Fan (2016 film)

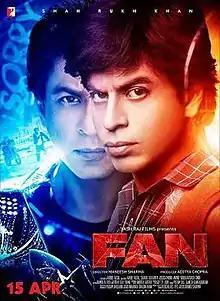
Theatrical release poster

Fan is a 2016 Indian Hindi-language action thriller film directed by Maneesh Sharma and produced by Aditya Chopra under his banner Yash Raj Films. It stars Shah Rukh Khan in a dual role as Aryan Khanna, a film star, and his obsessive fan and lookalike, Gaurav Chandna. Gaurav beats up a rival actor to appease Aryan, but is instead punished by his idol; heartbroken, the fan plans revenge.